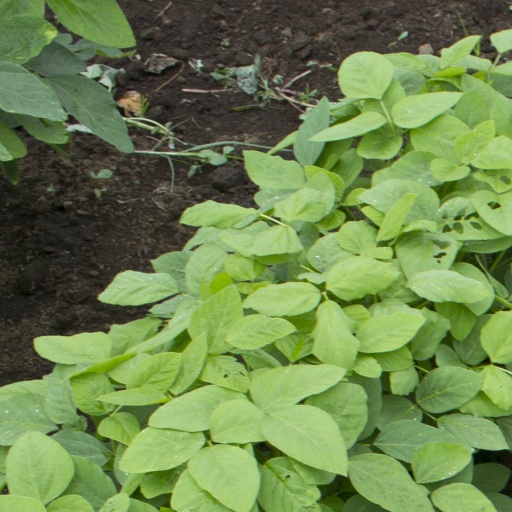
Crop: soybean